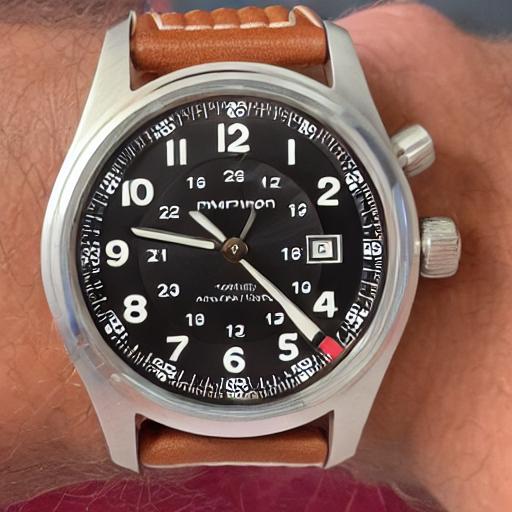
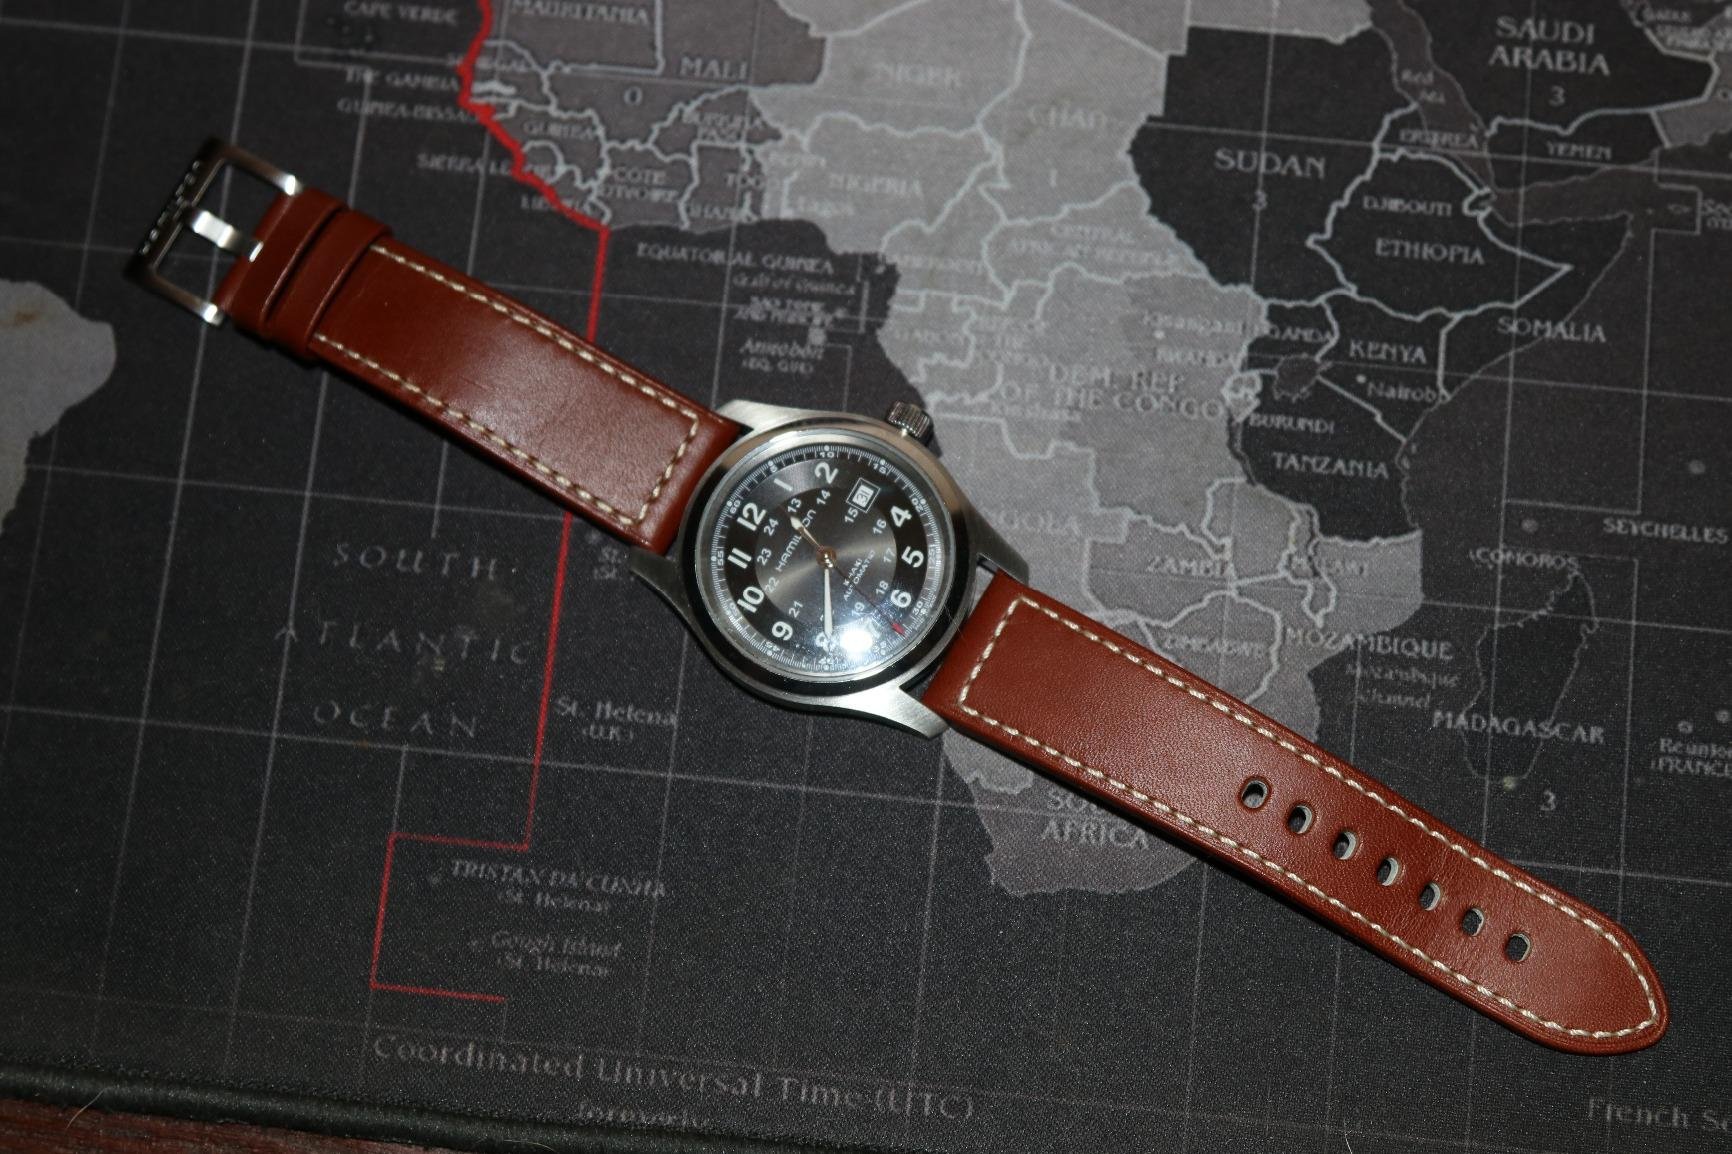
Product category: accessories_watch
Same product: no